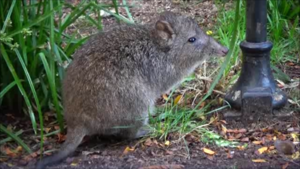
Potorous trydactilus wiki1